Complex quadratic polynomial

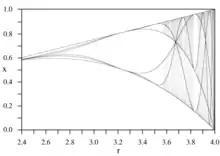
Critical curves

These curves create the skeleton (the dark lines) of a bifurcation diagram.